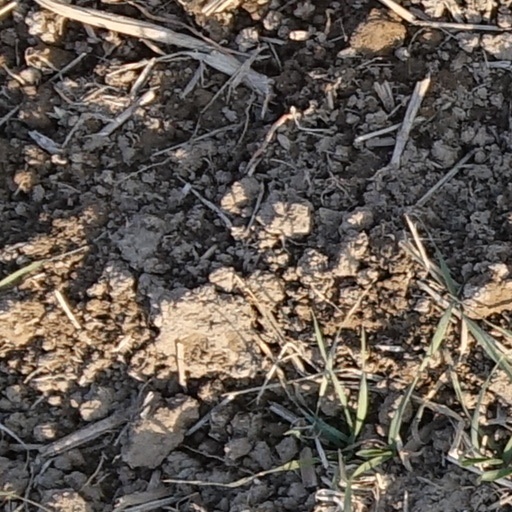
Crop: wheat